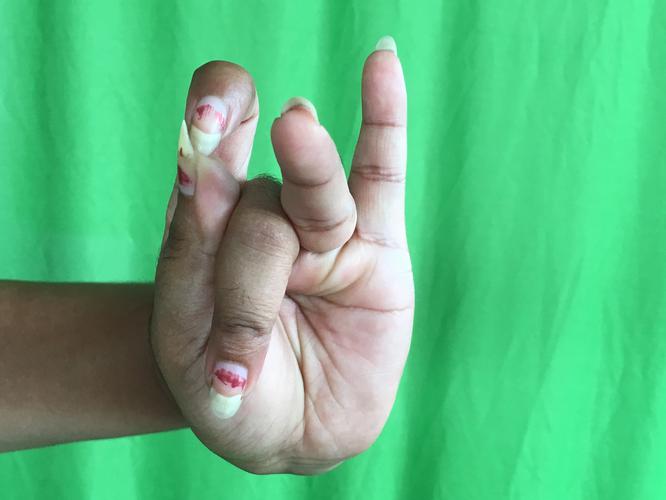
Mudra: Katakamukha_3
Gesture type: single_hand